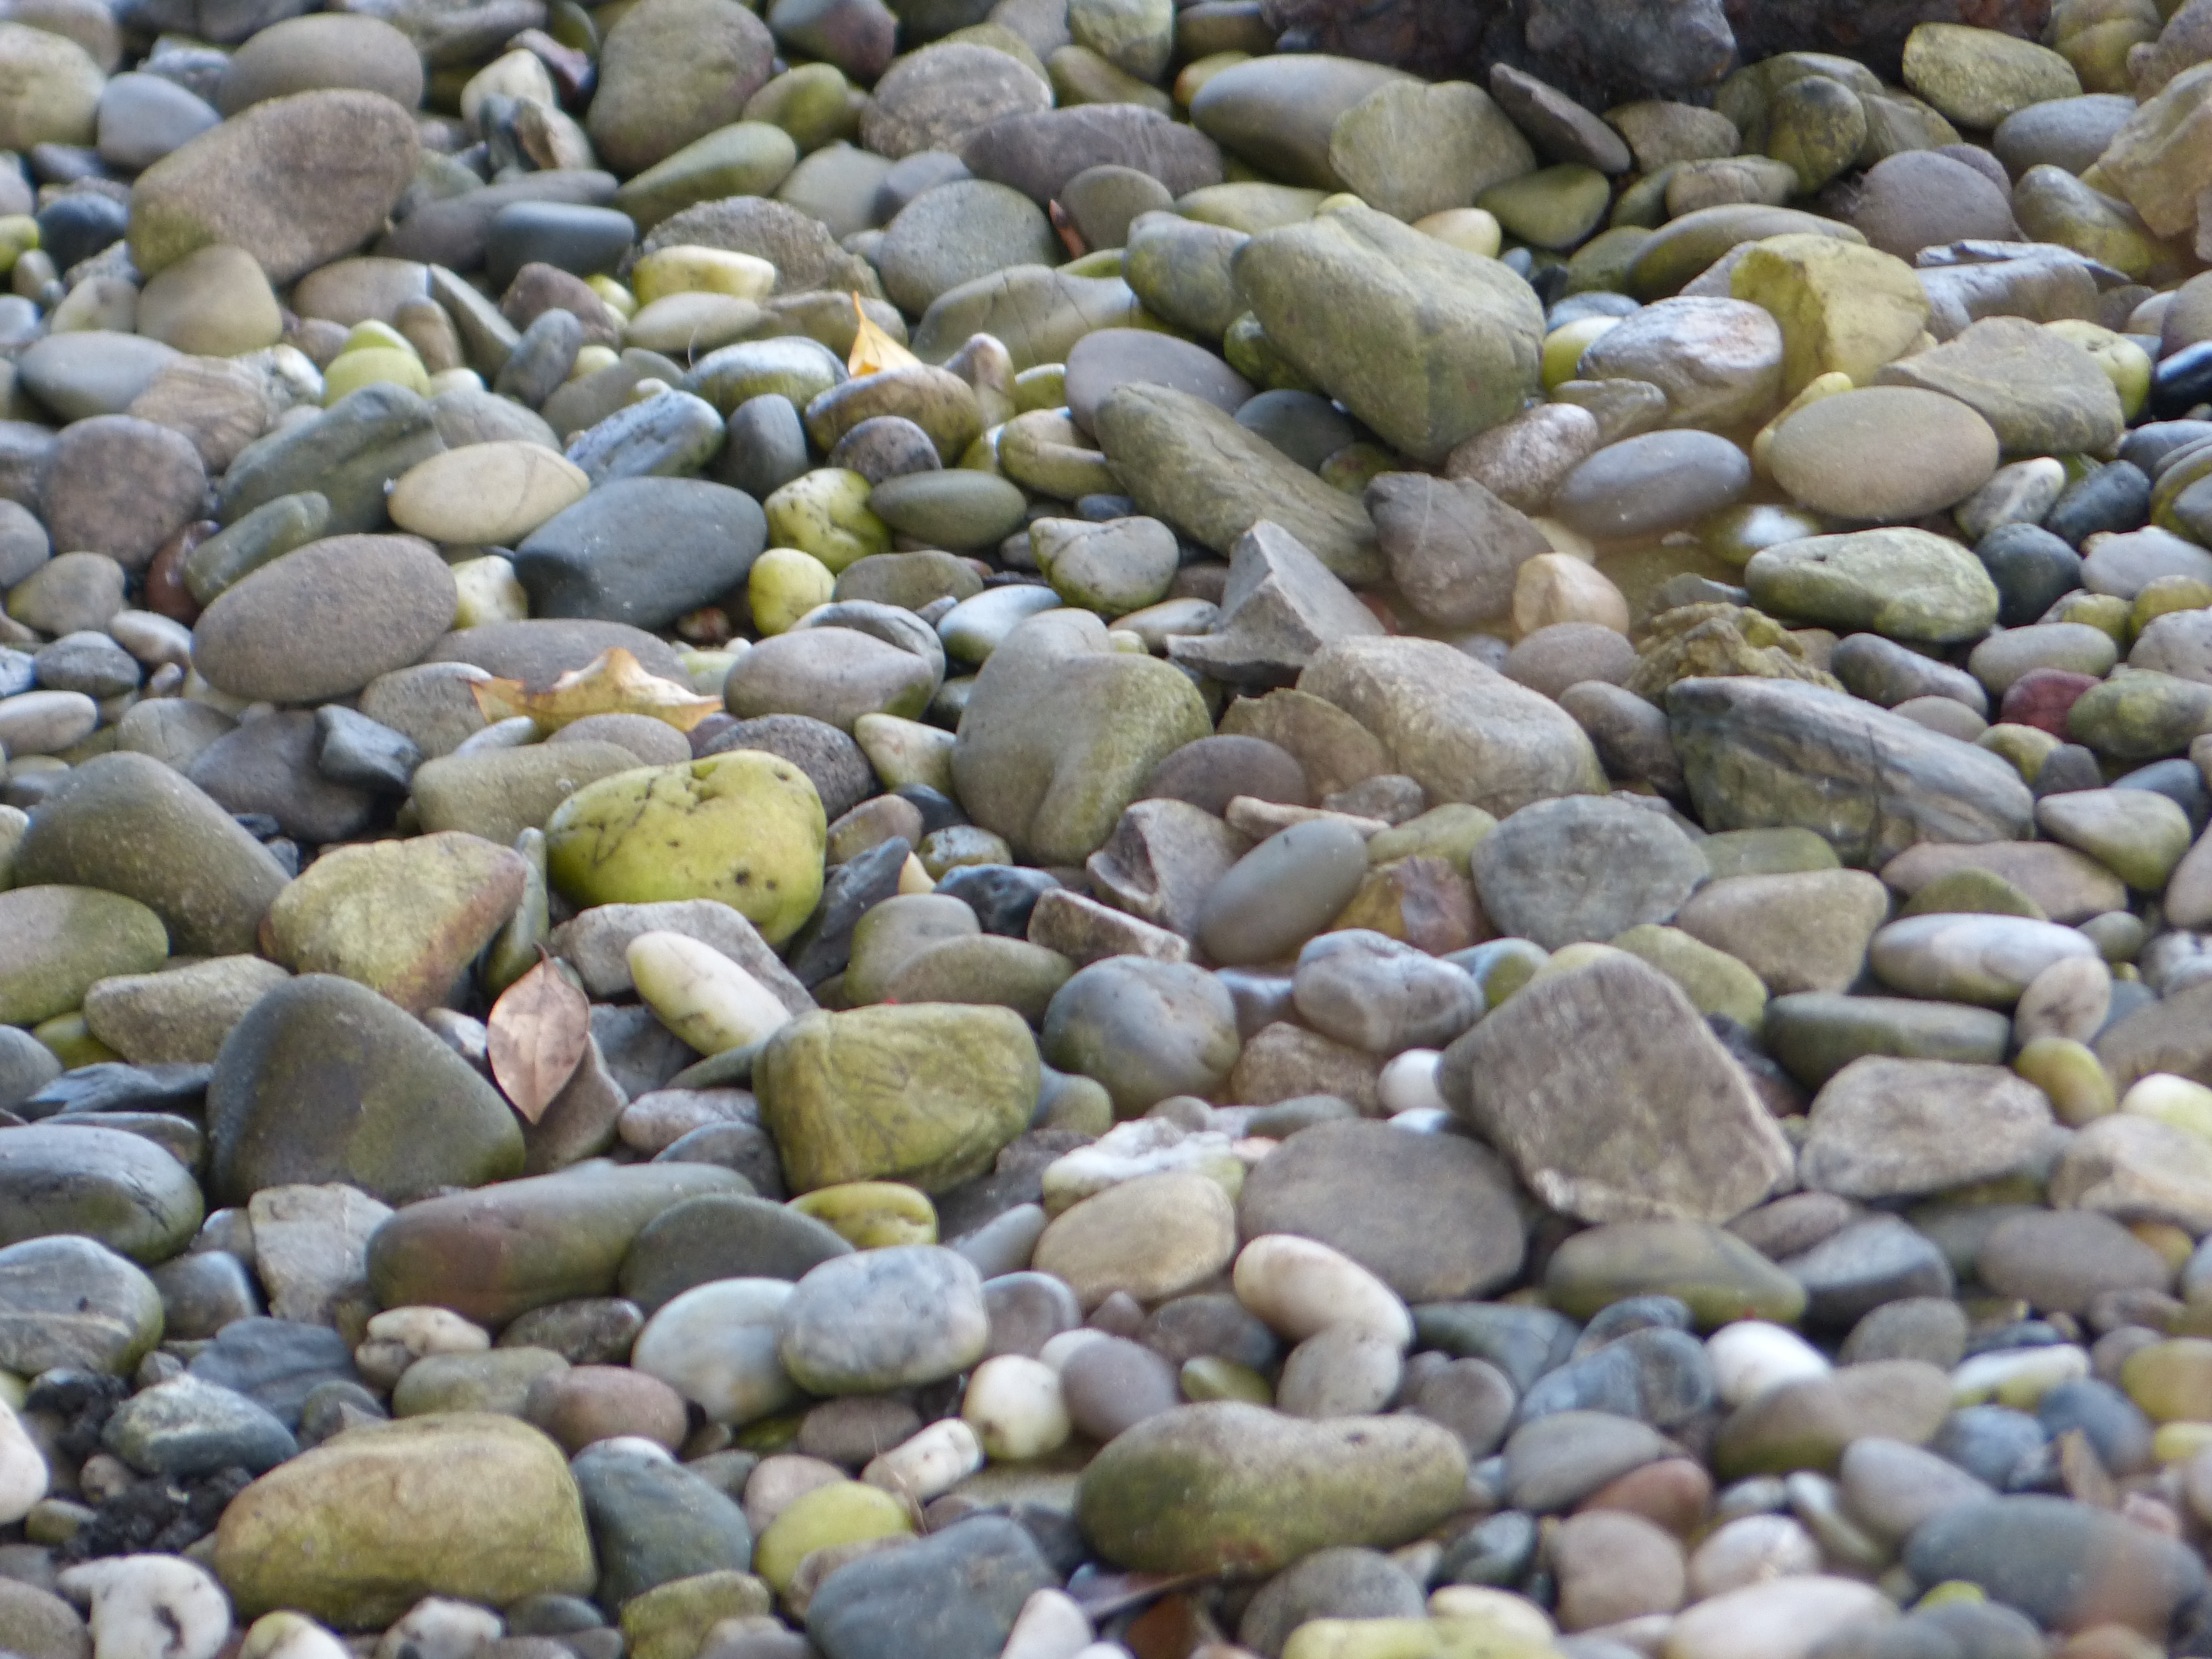
nature, rock, natural, pebble, gray, rough, rocky, stone wall, material, rocks, structures, grey, stones, gravel, pebbles, boulder, hard, patterns, textures, shapes, formations, backgrounds, solid, stream bed